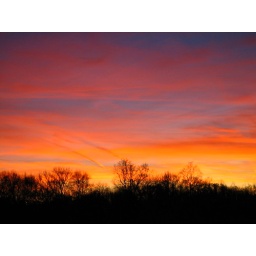
sky from my balcony in south brunswick